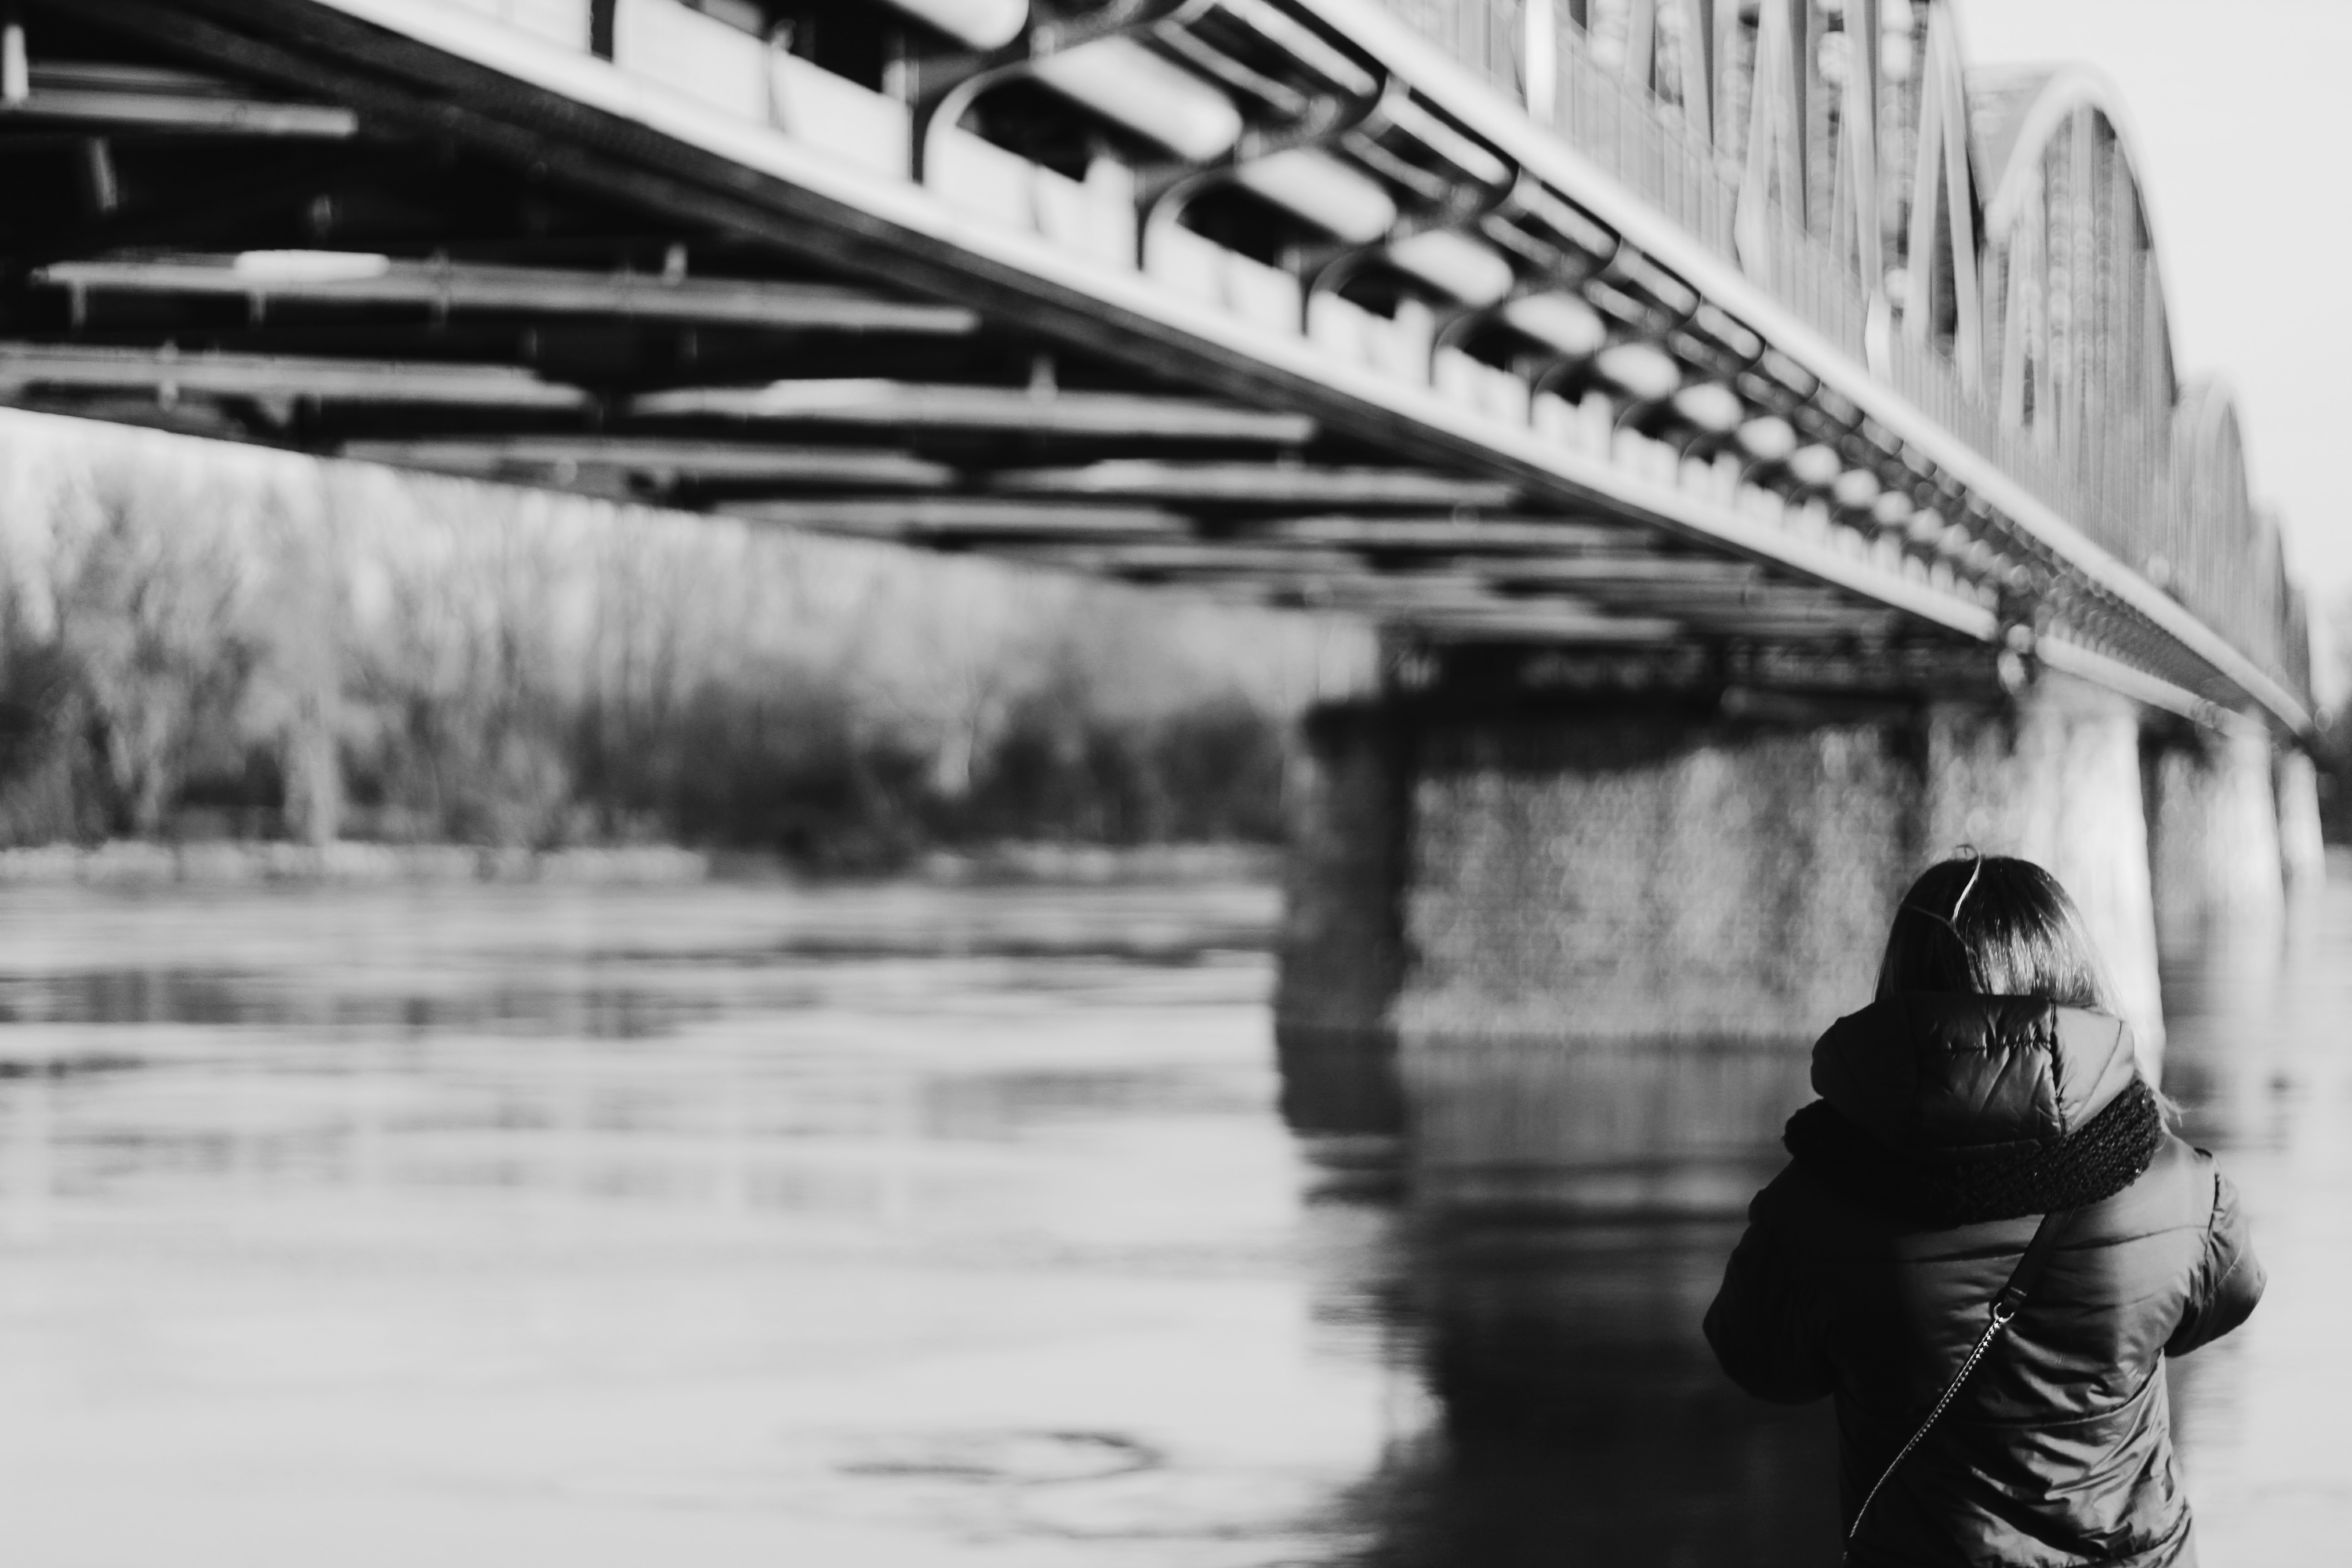
photograph, white, black and white, bridge, snapshot, standing, monochrome, photography, monochrome photography, architecture, stock photography, river, style, nonbuilding structure